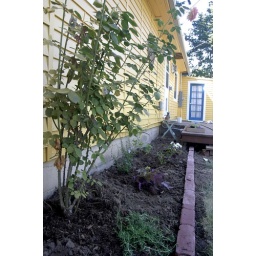
This is the only surviving rose bush. We planted some rosemary for ground cover in front of it.